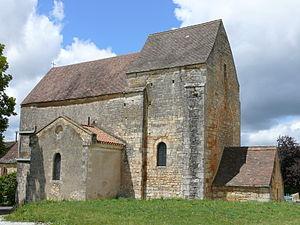
Florimont-Gaumier - Eglise Saint-Blaise à Florimont
Cet article recense les monuments historiques de l'arrondissement de Sarlat-la-Canéda, dans le département de la Dordogne, en France.
Florimont-Gaumier est une commune française située dans le département de la Dordogne, en région Nouvelle-Aquitaine.
L'église Saint-Blaise est une église catholique située à Florimont-Gaumier, en France.